American Hi-Fi

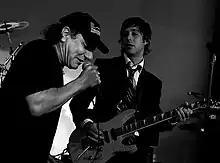
Lead guitarist Jamie Arentzen (with Brian Johnson from AC/DC)

American Hi-Fi is an American rock band formed in Boston, Massachusetts in 1998. The band consists of lead vocalist and rhythm guitarist Stacy Jones, lead guitarist Jamie Arentzen, bassist and backing vocalist Drew Parsons, and drummer Brian Nolan. Prior to the group's formation, Jones was well known for being a drummer in the successful alternative rock bands Veruca Salt and Letters to Cleo. American Hi-Fi has a close relationship with Miley Cyrus, whose band shares two members with American Hi-Fi. The group has a mixed musical style that includes influences from pop-punk, alternative rock, and power pop.